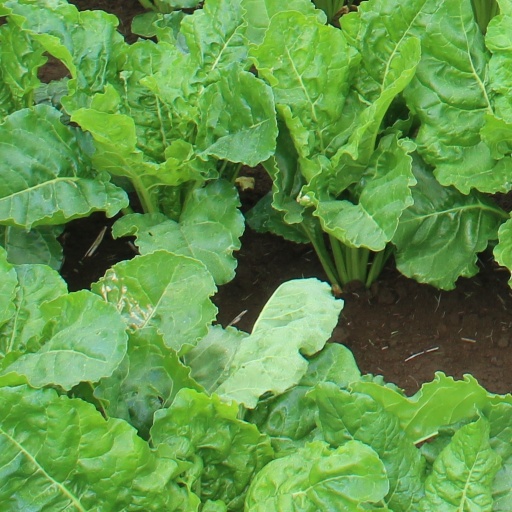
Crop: sugar beet